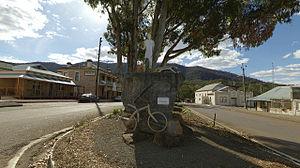
Melrose est une localité à proximité du mont Remarkable dans la chaîne de Flinders à 265 km au nord d'Adélaïde en Australie-Méridionale.